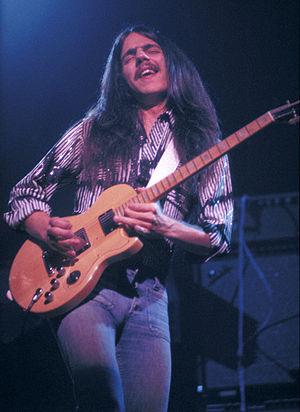
Craig Chaquico est un guitariste américain.